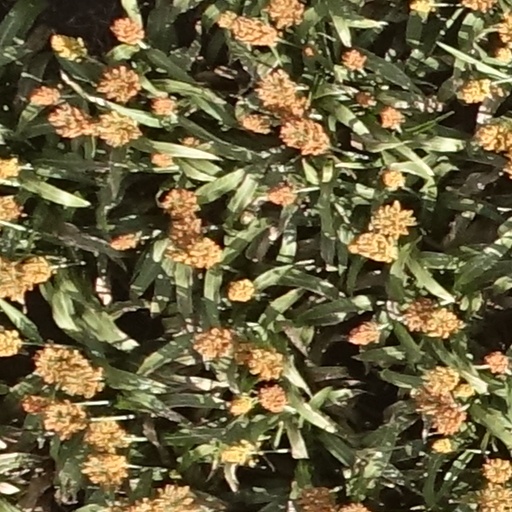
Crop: sorghum